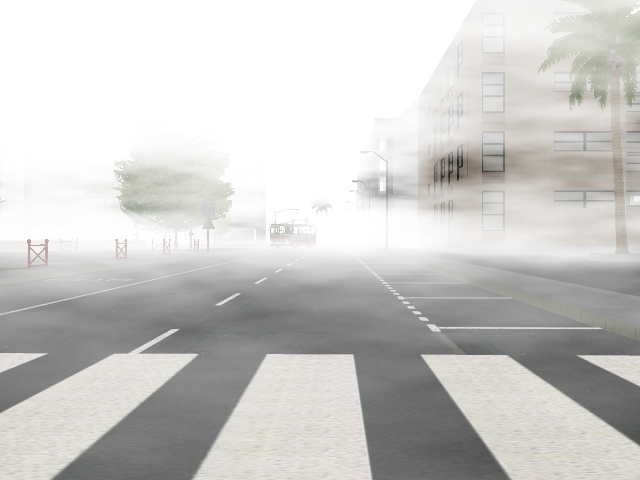
Weather: foggy or hazy